Billingford Windmill

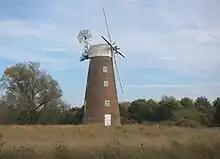
Autumn full height view, from west

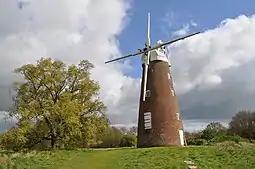
The mill in 2010

Billingford mill is open to the public on a number of Sundays and Bank Holidays or by arrangement with Norfolk Windmills Trust.